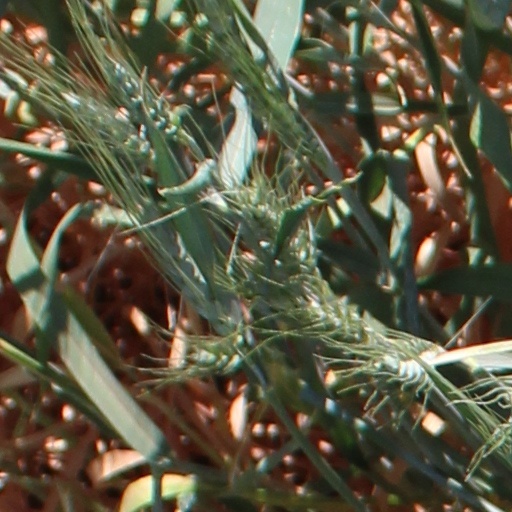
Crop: wheat